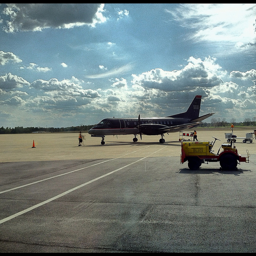
A small airplane sitting on top of an airport tarmac.
An airplane sitting behind a truck on a tarmac.
An airplane in on a large runway with a cloudy sky.
some people and a luggage rack standing around a plane
A small airplane sitting on the tarmac at an airport.